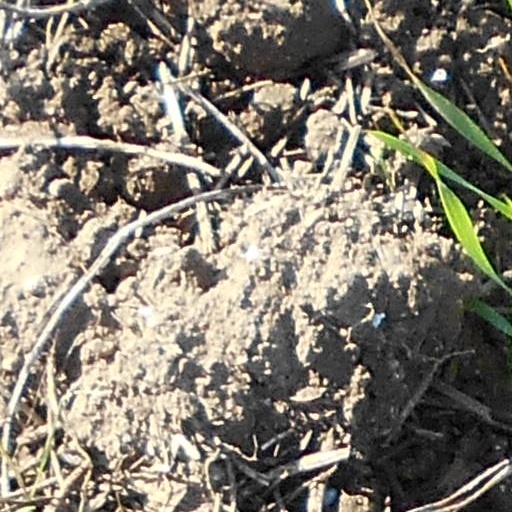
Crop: wheat